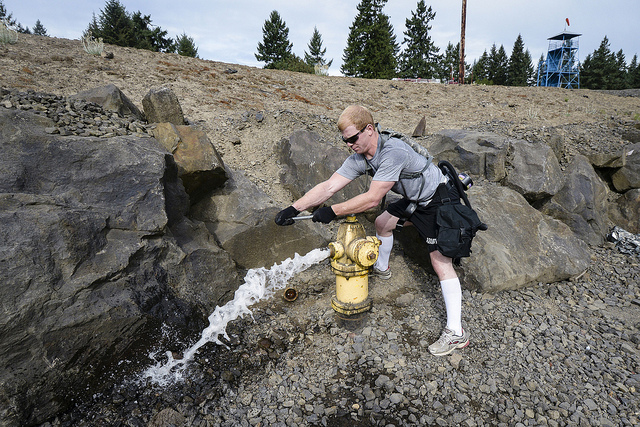
user: Given an image and a question. Answer the question in a short answer. Question: What is this thing that firefighters work on? Short Answer:
assistant: fire hydrant